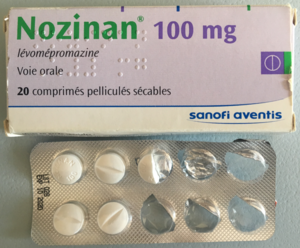
Boîte de Nozinan 100 mg en France, Sanofi-Aventis
La lévomépromazine est un médicament neuroleptique ayant des propriétés antipsychotiques et sédatives particulièrement puissantes, ainsi qu'un effet analgésique, mis au point dans les années 1950 testé comme antidépressif, contre la démence grave ou encore en anesthésiologie ou encore à faible dose contre les nausées et vomissements, mais principalement utilisé comme antipsychotique.